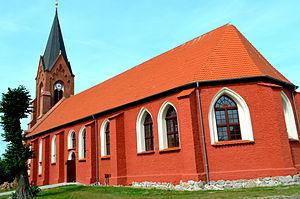
Nowe Warpno est une ville de la voïvodie de Poméranie occidentale, dans le nord-ouest de la Pologne. Elle appartient au powiat de Police. Sa population s'élevait à 1 241 habitants en 2013.